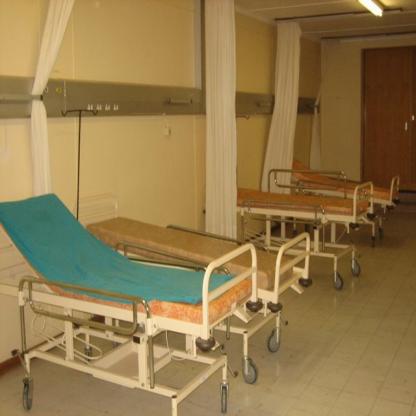
Scene: Indoor